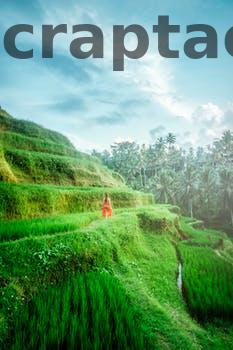
Label: Watermark